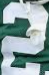
Number: 2